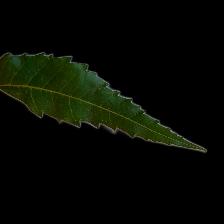
Plant: Neem